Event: Nepal Earthquake
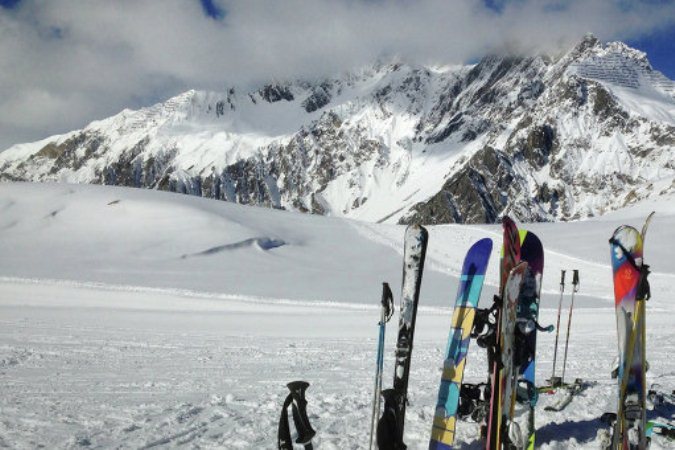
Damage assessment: no_damage